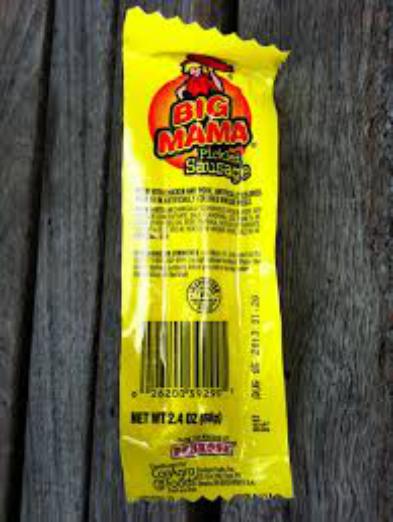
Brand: Big Mama Sausage
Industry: Food